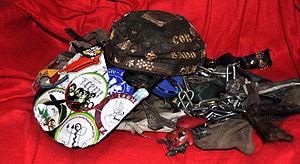
La penne est la coiffe traditionnelle et folklorique des étudiants belges des universités non catholiques ainsi que de plusieurs hautes écoles et écoles supérieures des arts en Belgique.